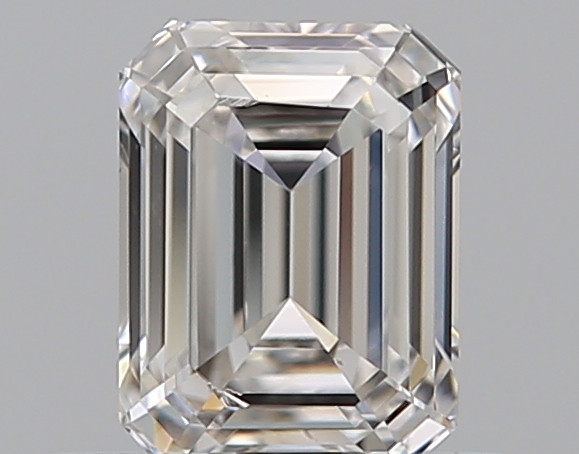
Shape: emerald
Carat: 0.5
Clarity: VS1
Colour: F
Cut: GD
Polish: VG
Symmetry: GD
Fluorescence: N
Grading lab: GIA
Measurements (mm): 5.13 x 3.86 x 2.5